List of number-one singles of 1996 (Canada)

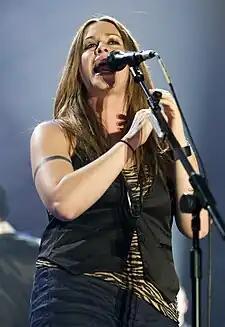
Alanis Morissette, who had four different number-one singles in 1996, had the most successful hit of the year with "You Learn". Her preceding single, "Ironic", came in second place.

"RPM" was a Canadian magazine that published the best-performing singles of Canada from 1964 to 2000. 1996 saw twenty-three songs reach the number-one spot in Canada. Alanis Morissette achieved both the first and last number-one singles of the year: "Hand in My Pocket" and "Head over Feet", respectively. Six different artists reached number one for the first time in 1996: Joan Osborne, Everything but the Girl, Collective Soul, Melissa Etheridge, BoDeans, and the Tragically Hip.